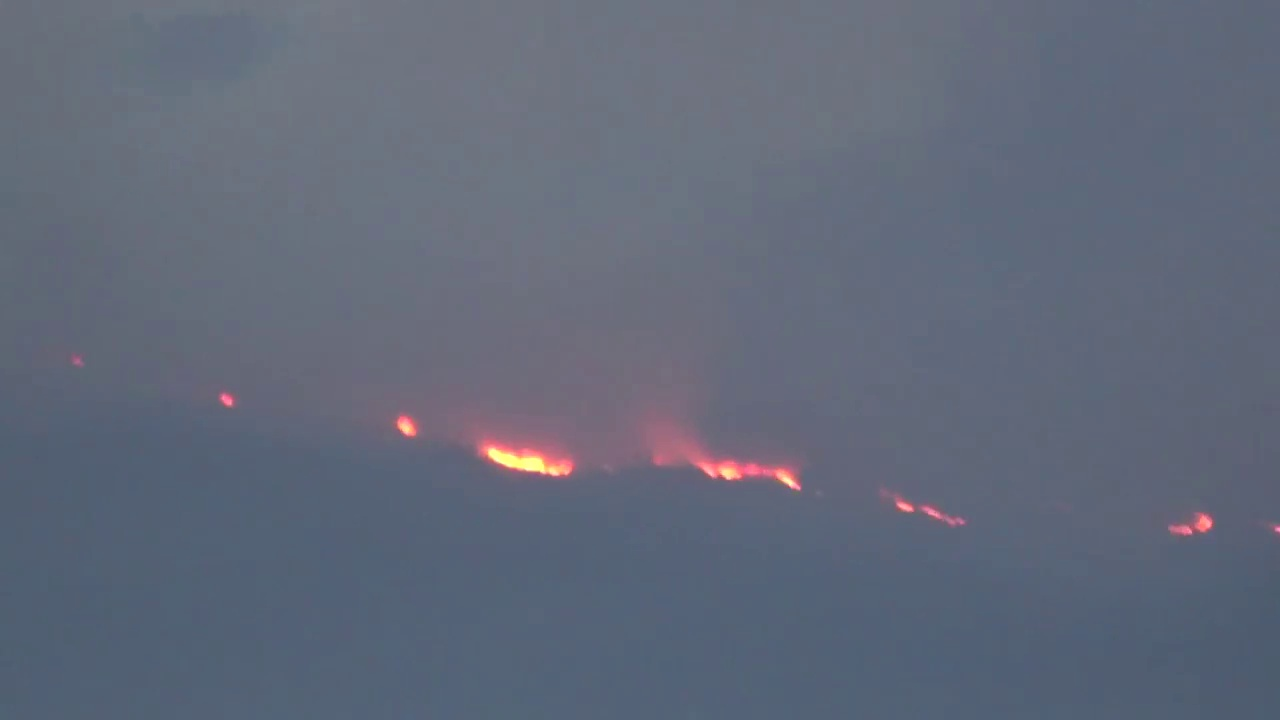
Fire: yes
Smoke: yes